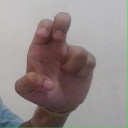
अक्षर: अ